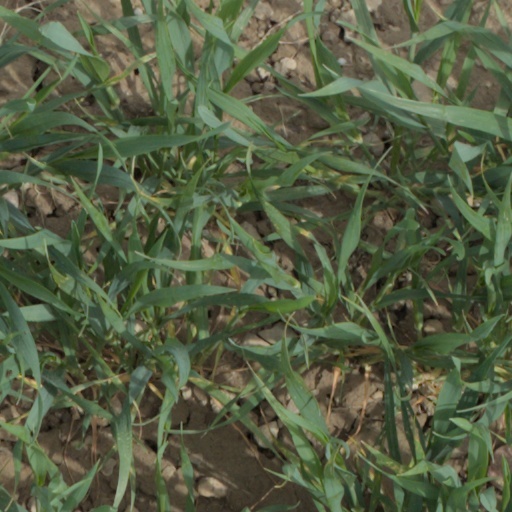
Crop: wheat